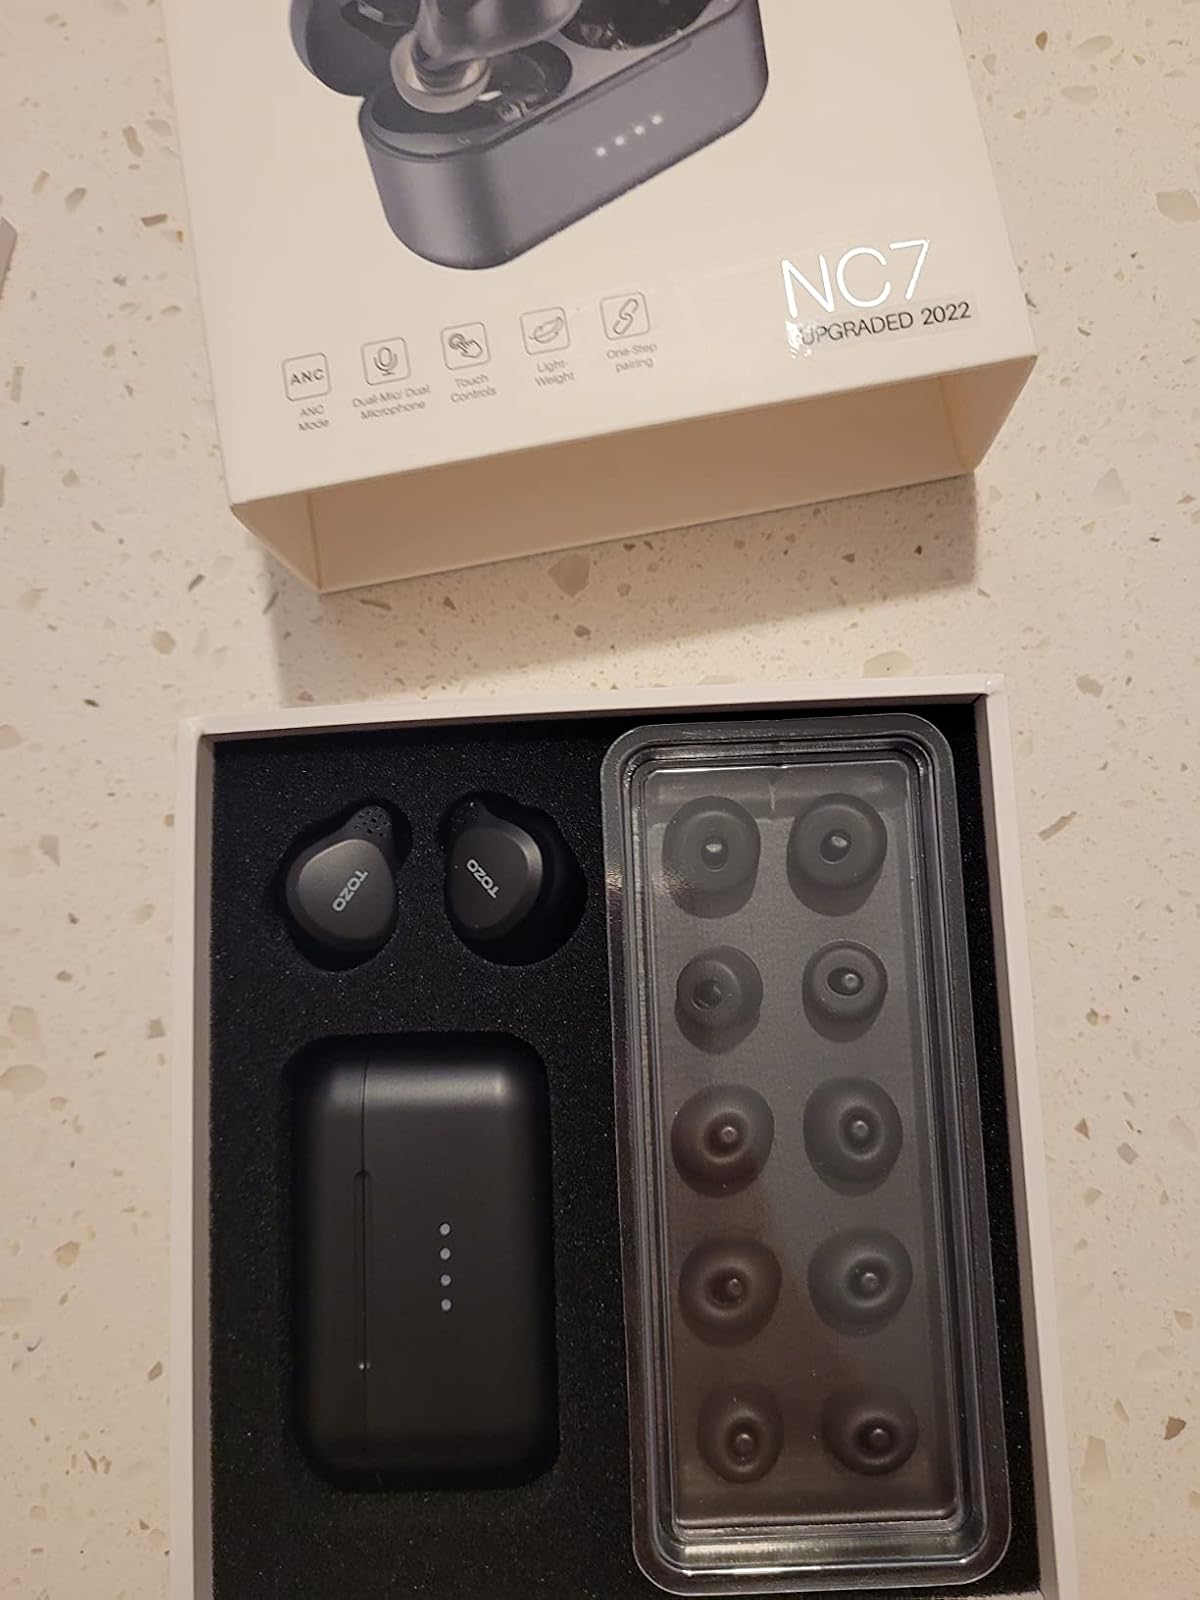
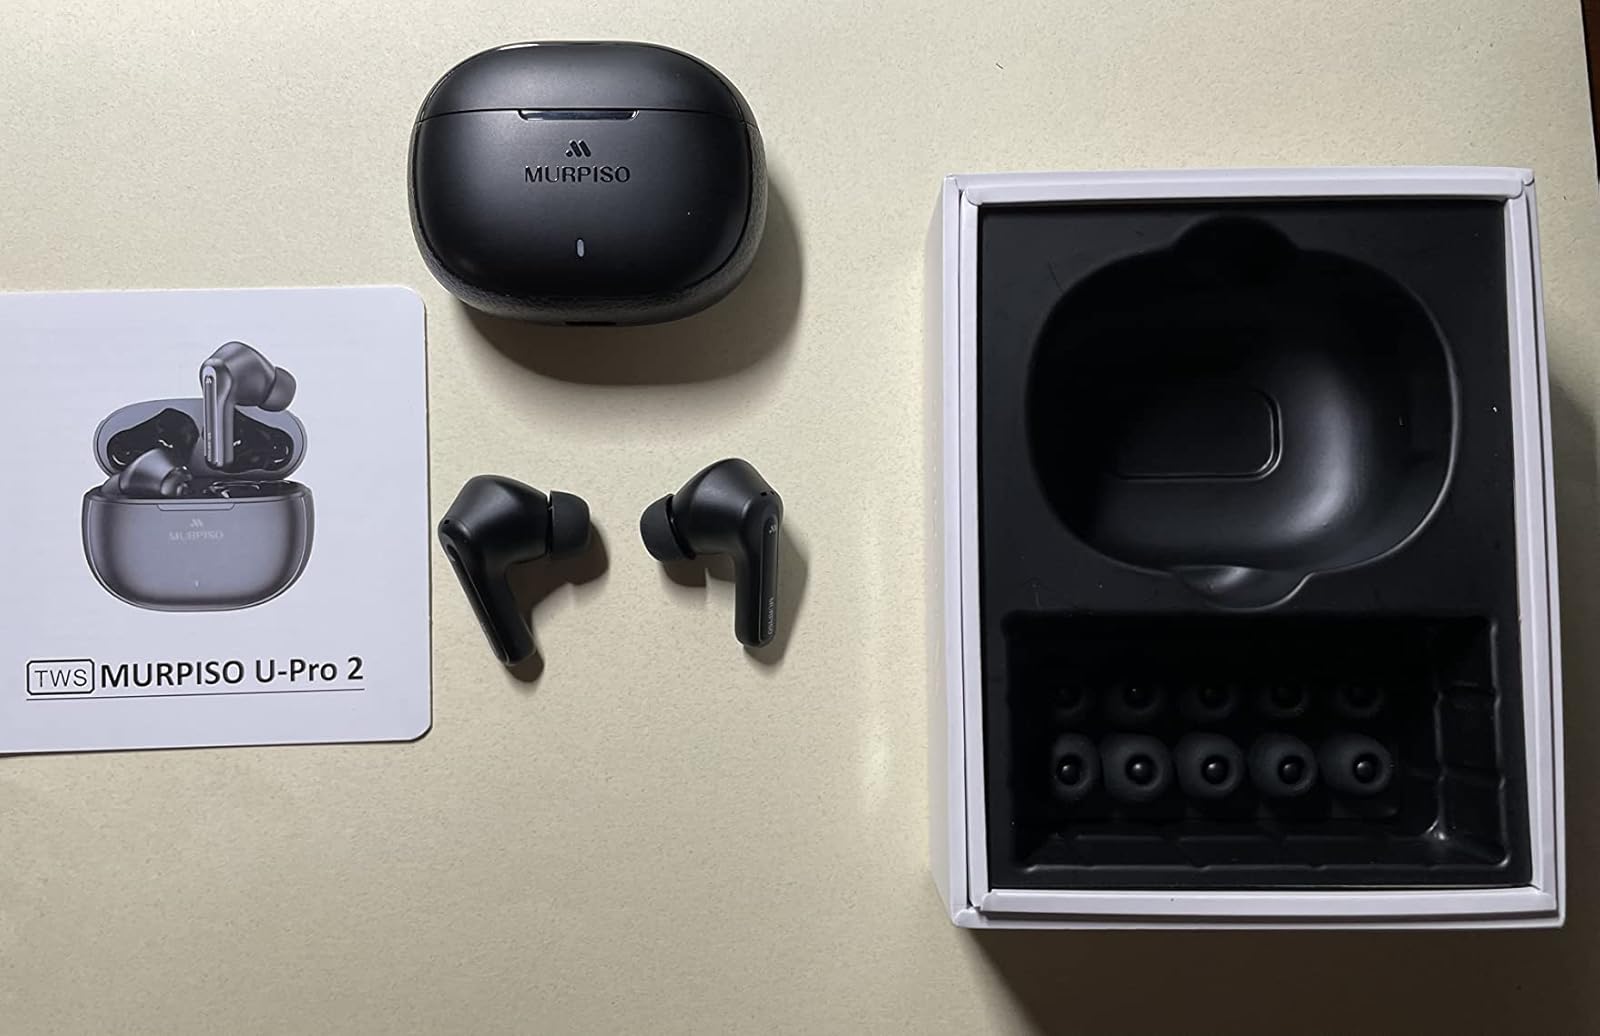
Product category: earbuds
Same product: no